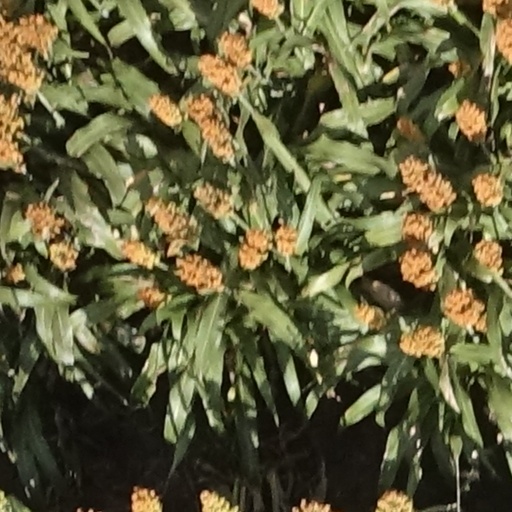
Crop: sorghum